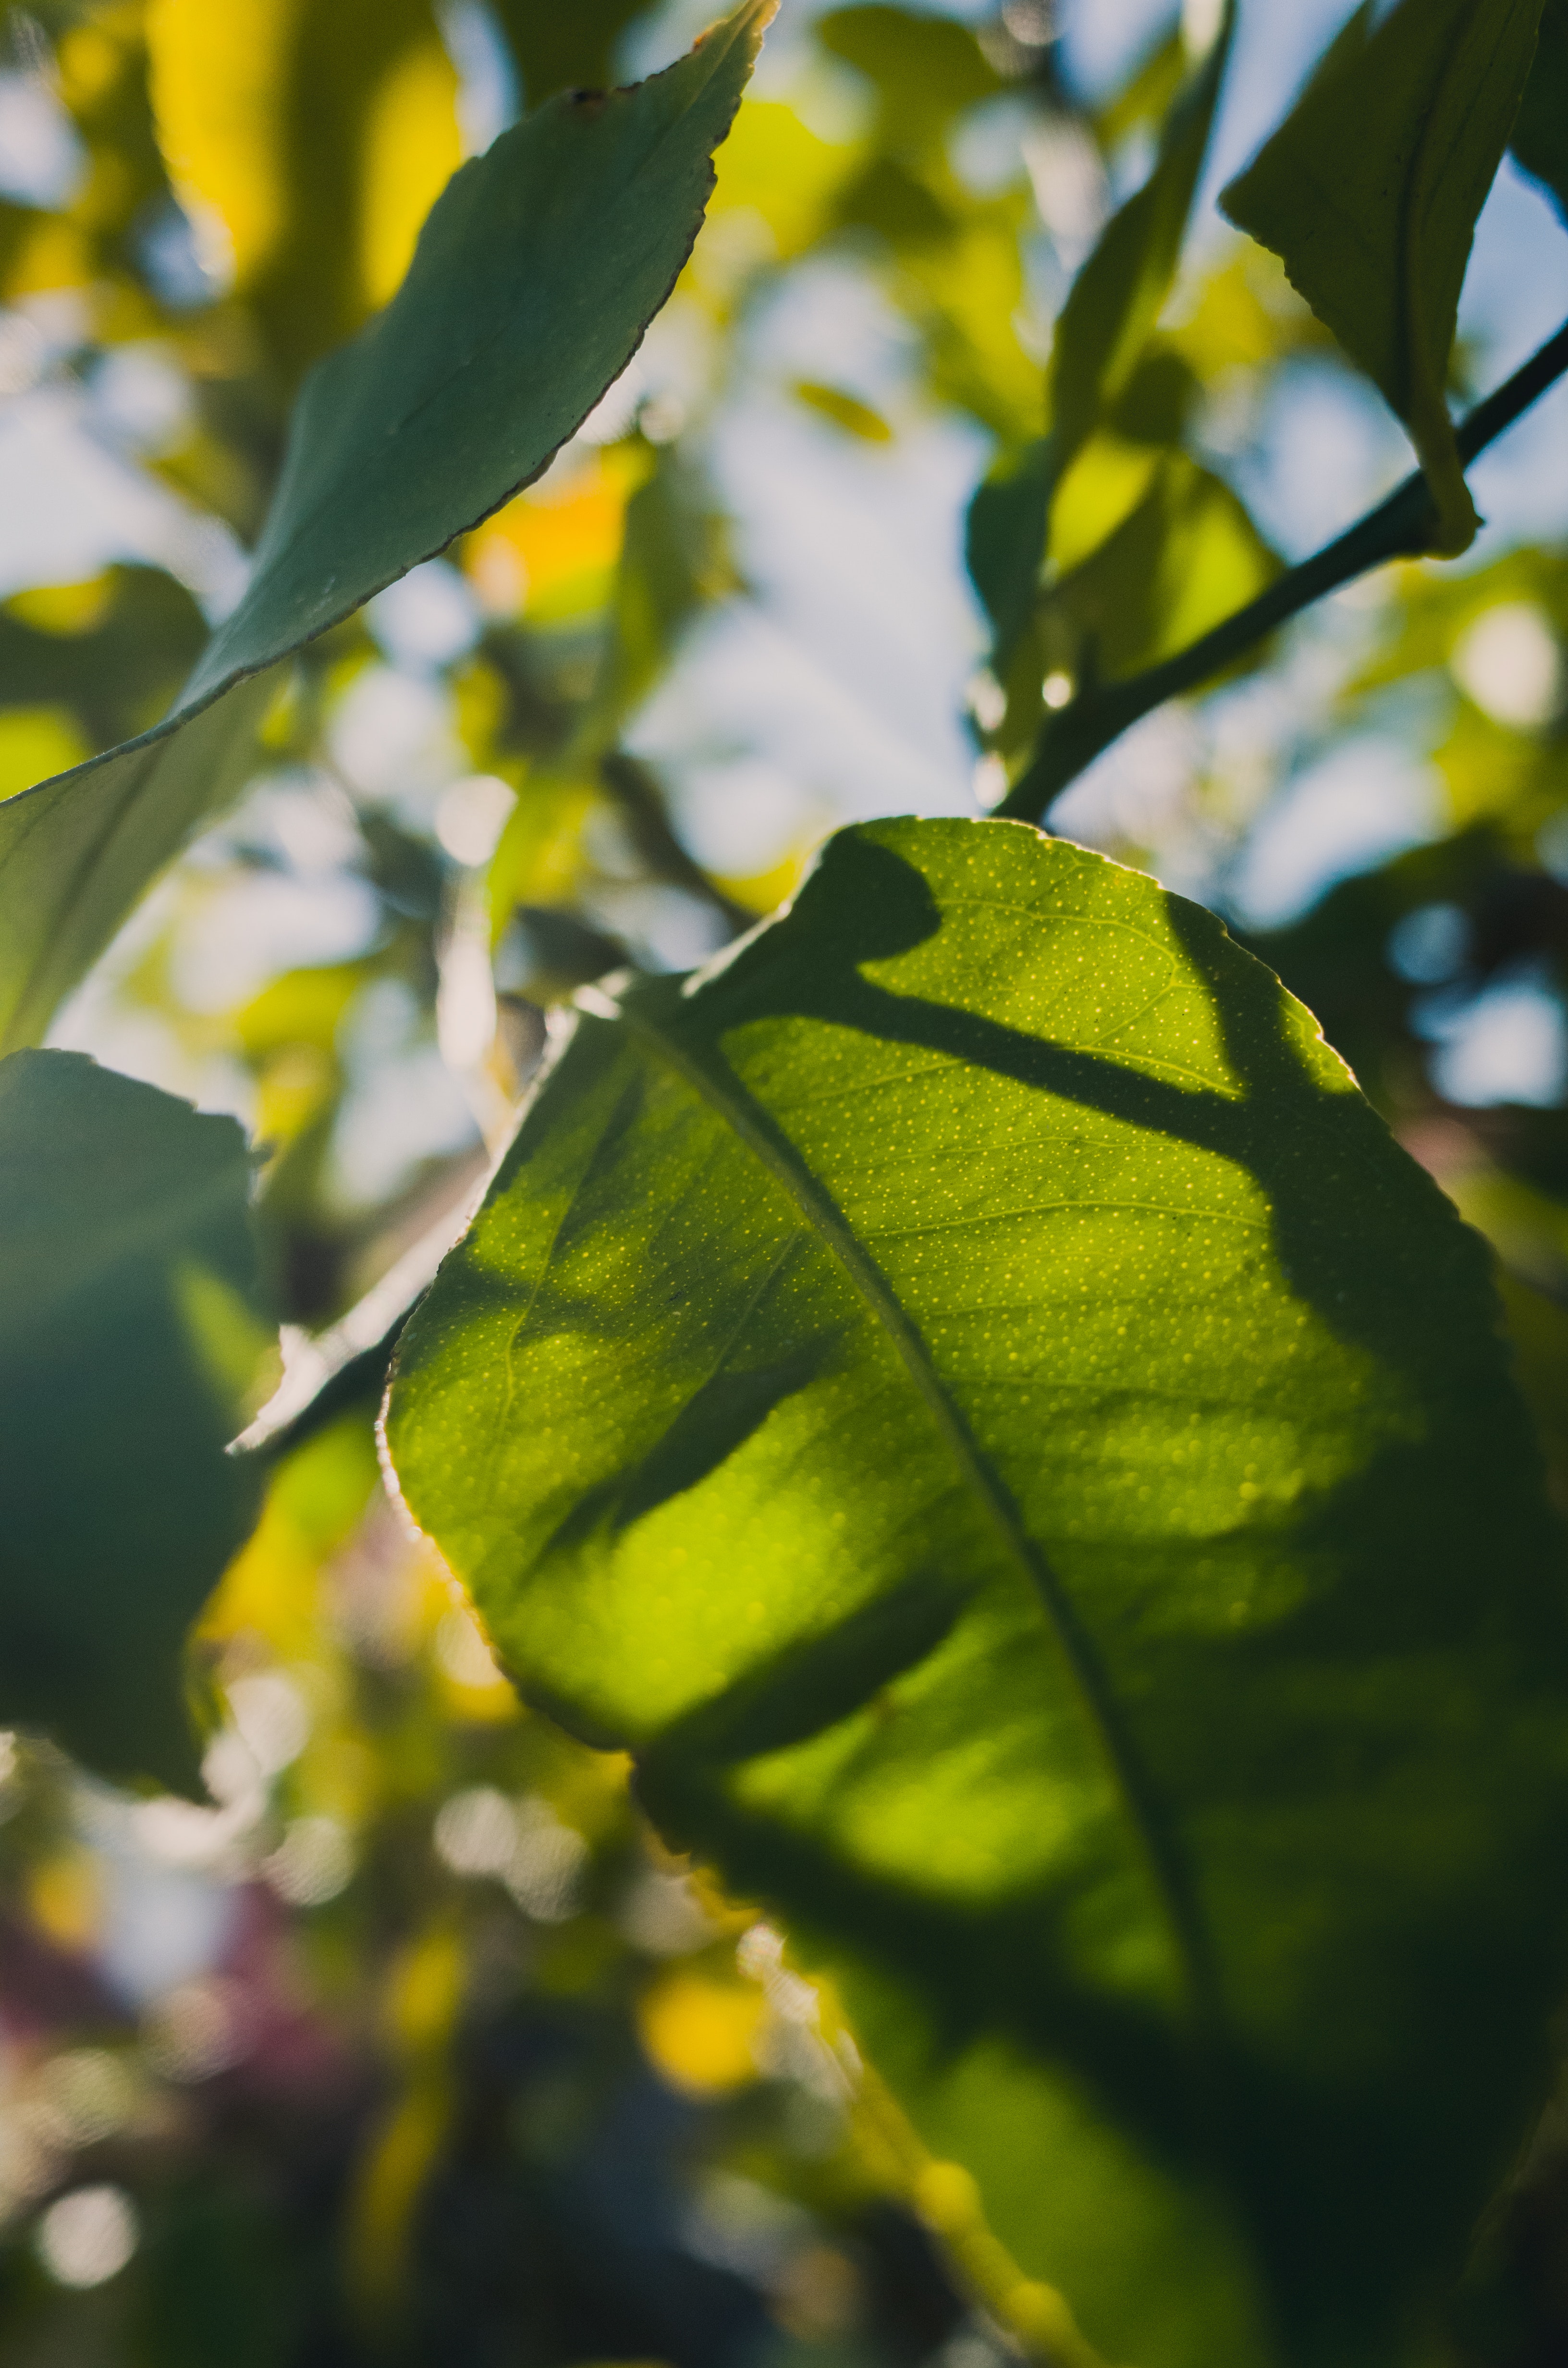
leaf, green, vegetation, light, sunlight, branch, close up, sky, flora, plant, tree, macro photography, plant stem, spring, twig, computer wallpaper, autumn